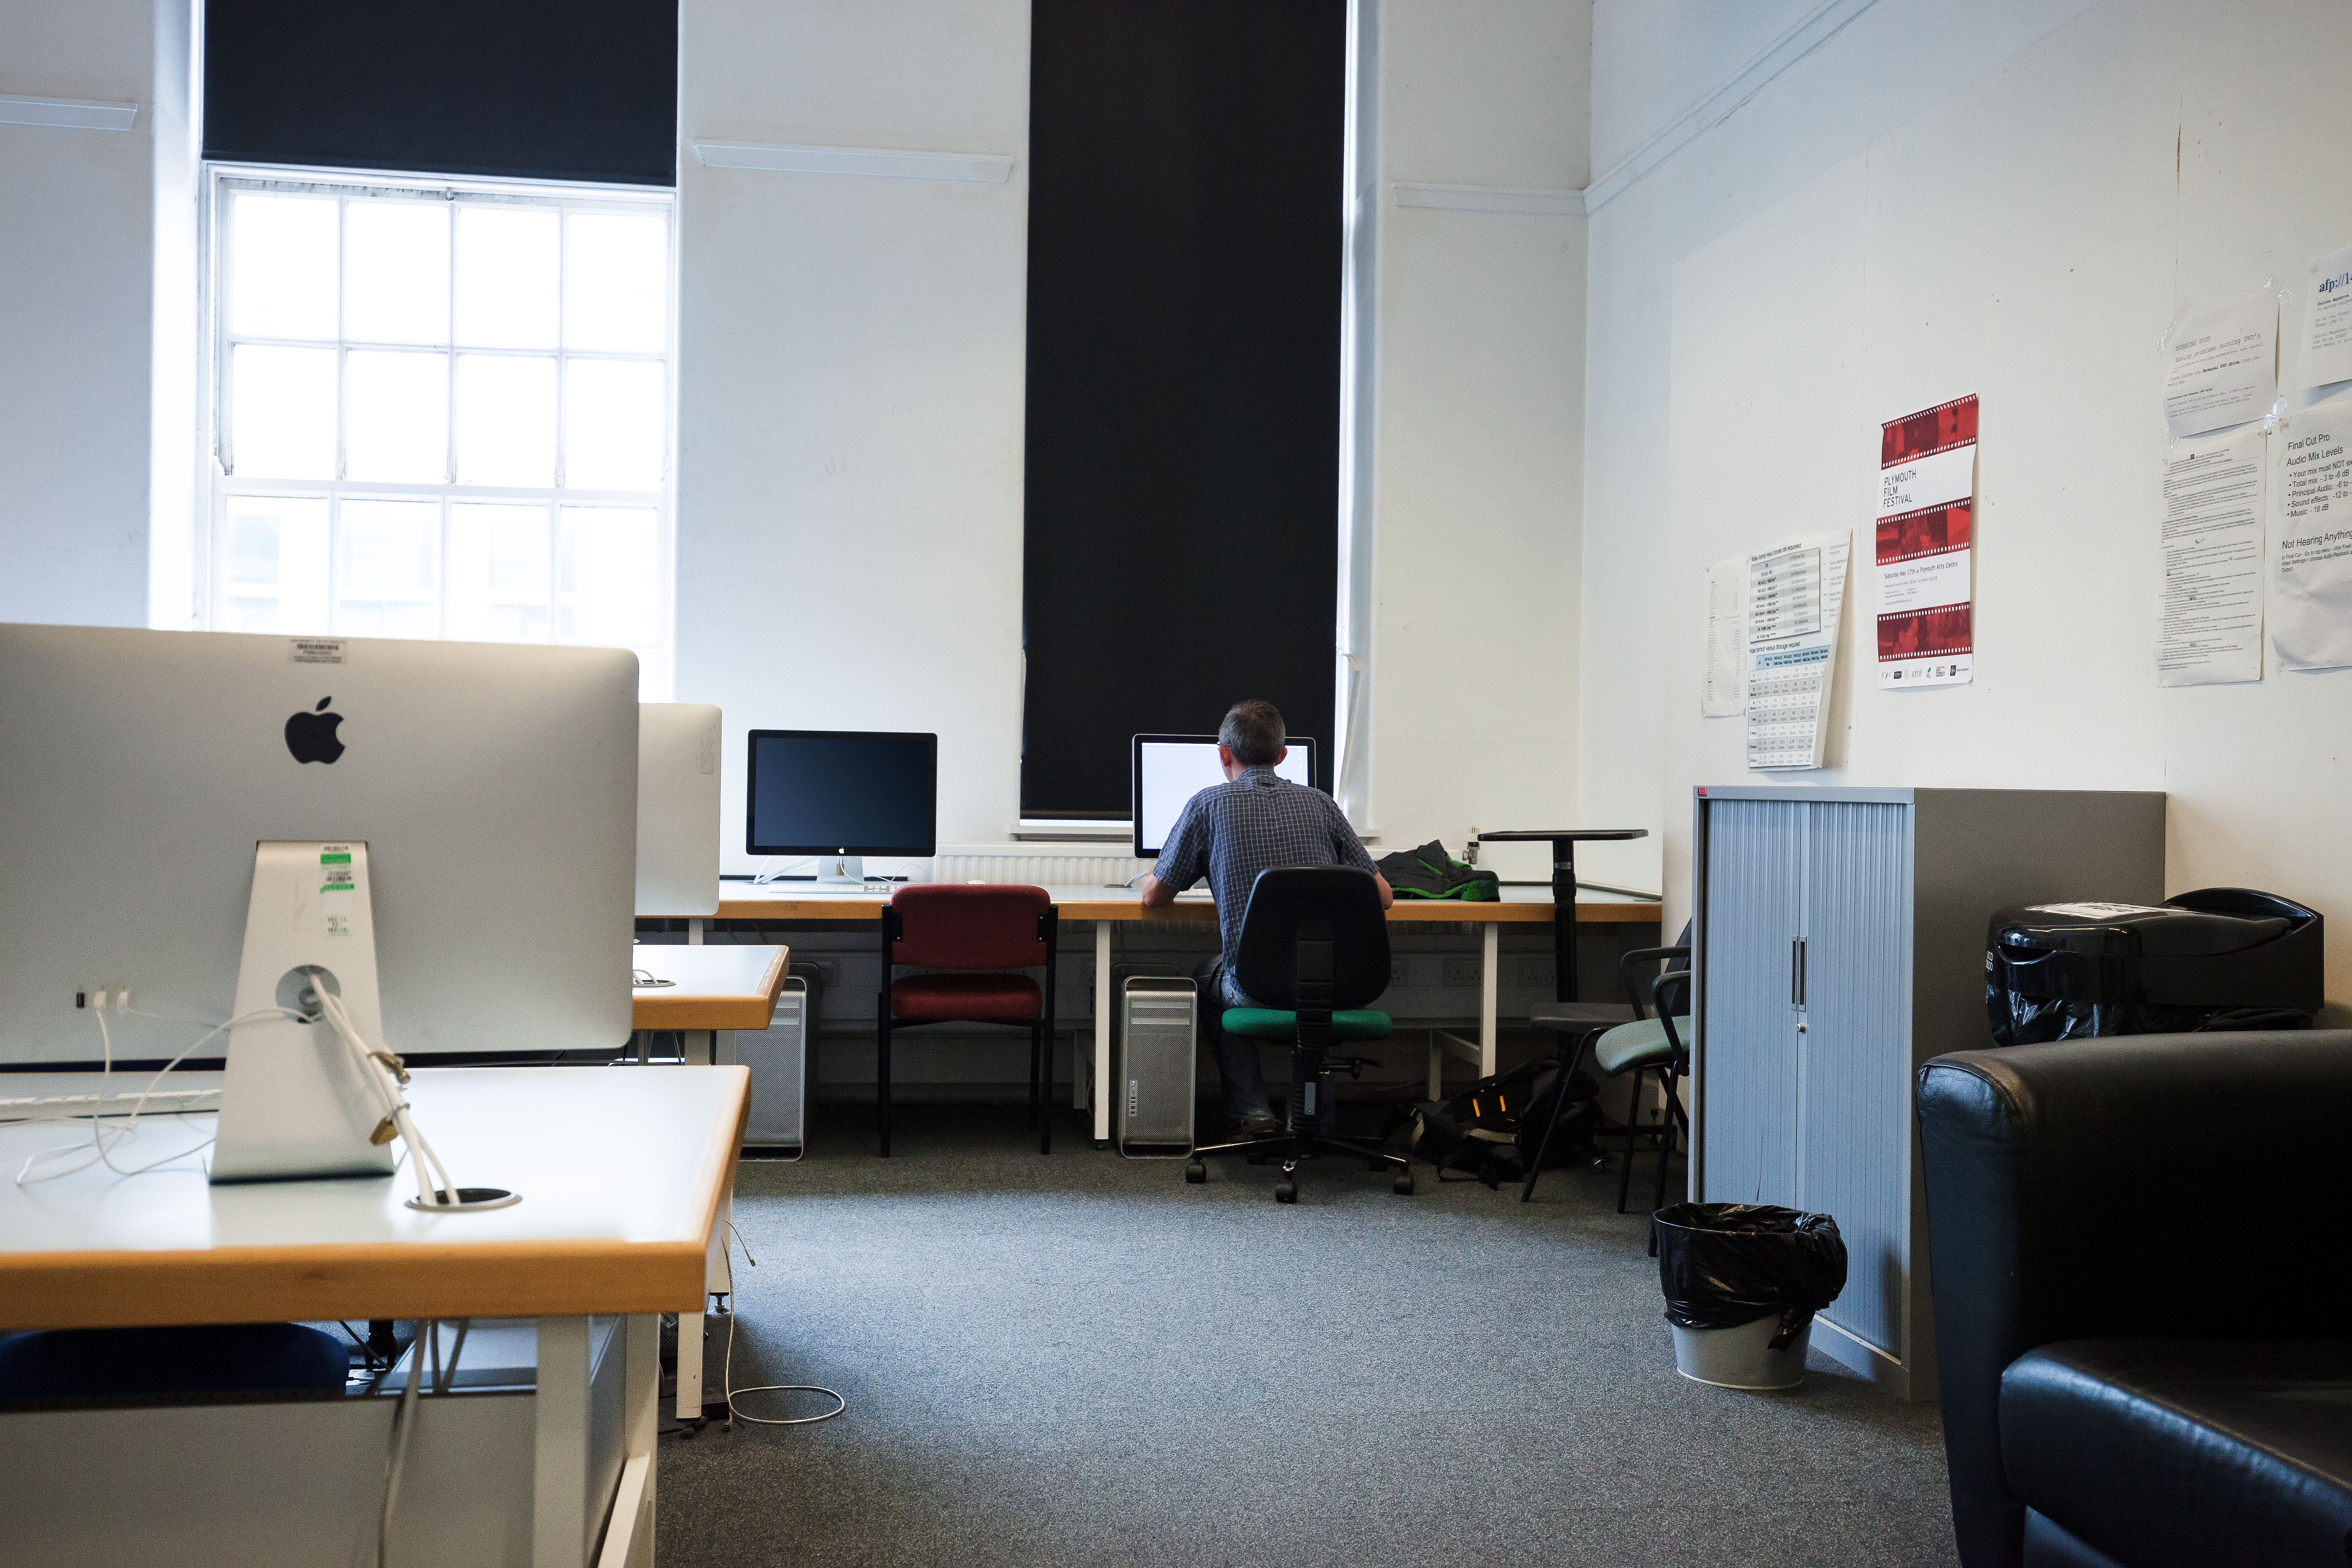
computer, group, building, internet, office, room, preparation, classroom, interior design, monitor, project, design, university, digital, teamwork, network, screens, professor, lecture hall, computer room, graphic studies